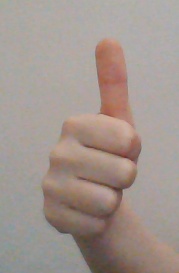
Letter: aleff